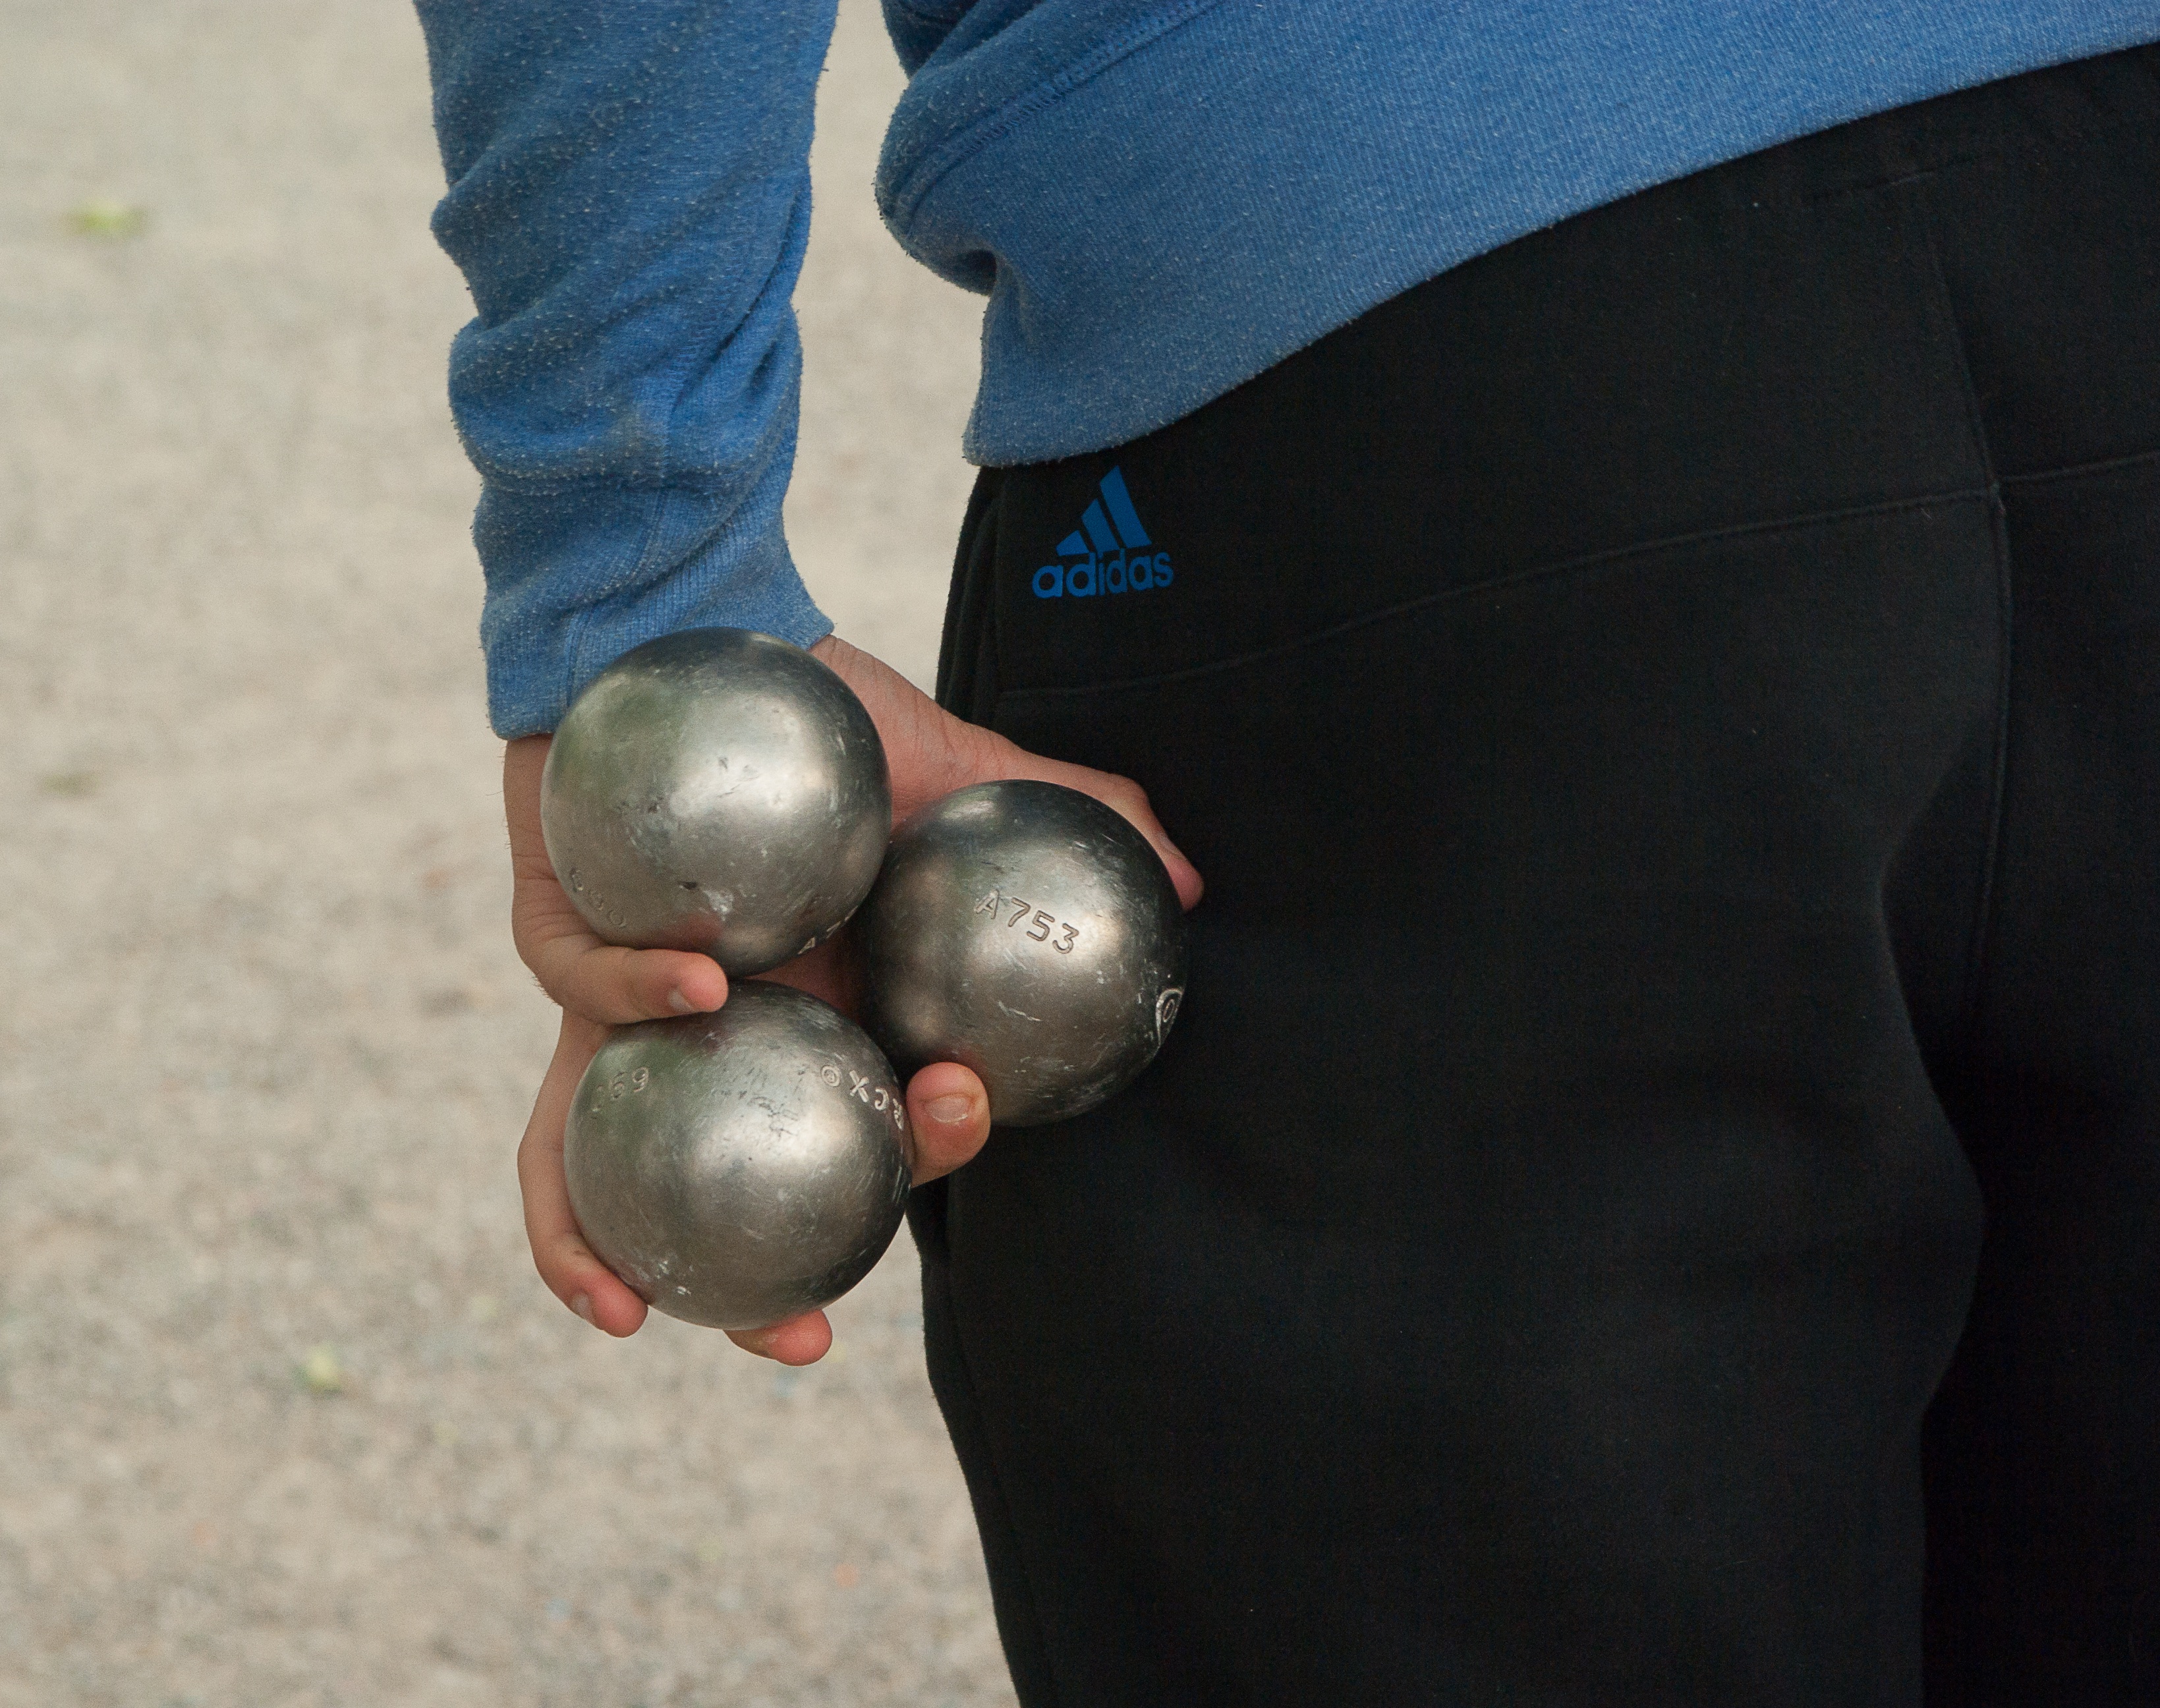
sport, game, arm, muscle, bowling, sports, ball, bowls